Experimental musical instrument

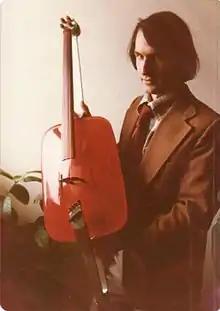
Neola stringed musical instrument

The neola is a tenor stringed musical instrument invented in 1970 by Goronwy Bradley Davies, Llanbedr, Wales. Plastics and aluminium were used in the design and the invention was recognized in a British patent and a Design Council award. The name "Neola" was registered for the instrument. The invention is intended as a tenor, replacing an instrument in the viol family that has been surpassed by the more recent violin family. The strings are tuned to G2, D3, A3, and E4, an octave below the violin, and the instrument may be performed similar to a violoncello. ‘Cello players would need to adapt their technique to accommodate the shorter string and body length, and use of the thumb position would not be the same. The design specifications are well suited to industrial manufacture, retaining consistency in quality. This is not the case with traditional instruments since the choice of fine materials and the skills of the luthier are essential in producing instruments with superior sound qualities.